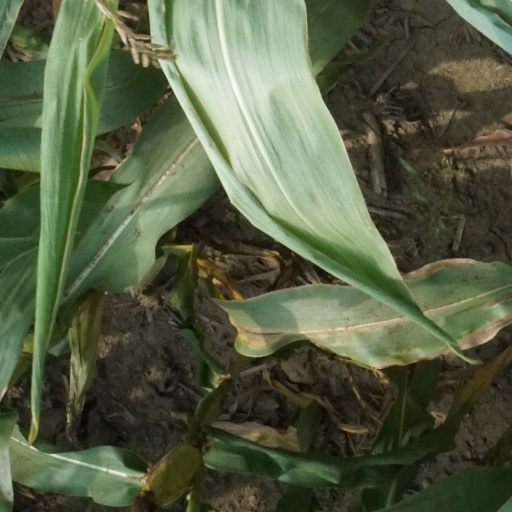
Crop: maize; corn